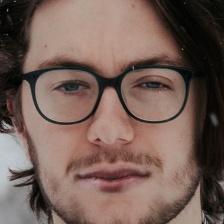
Label: faces